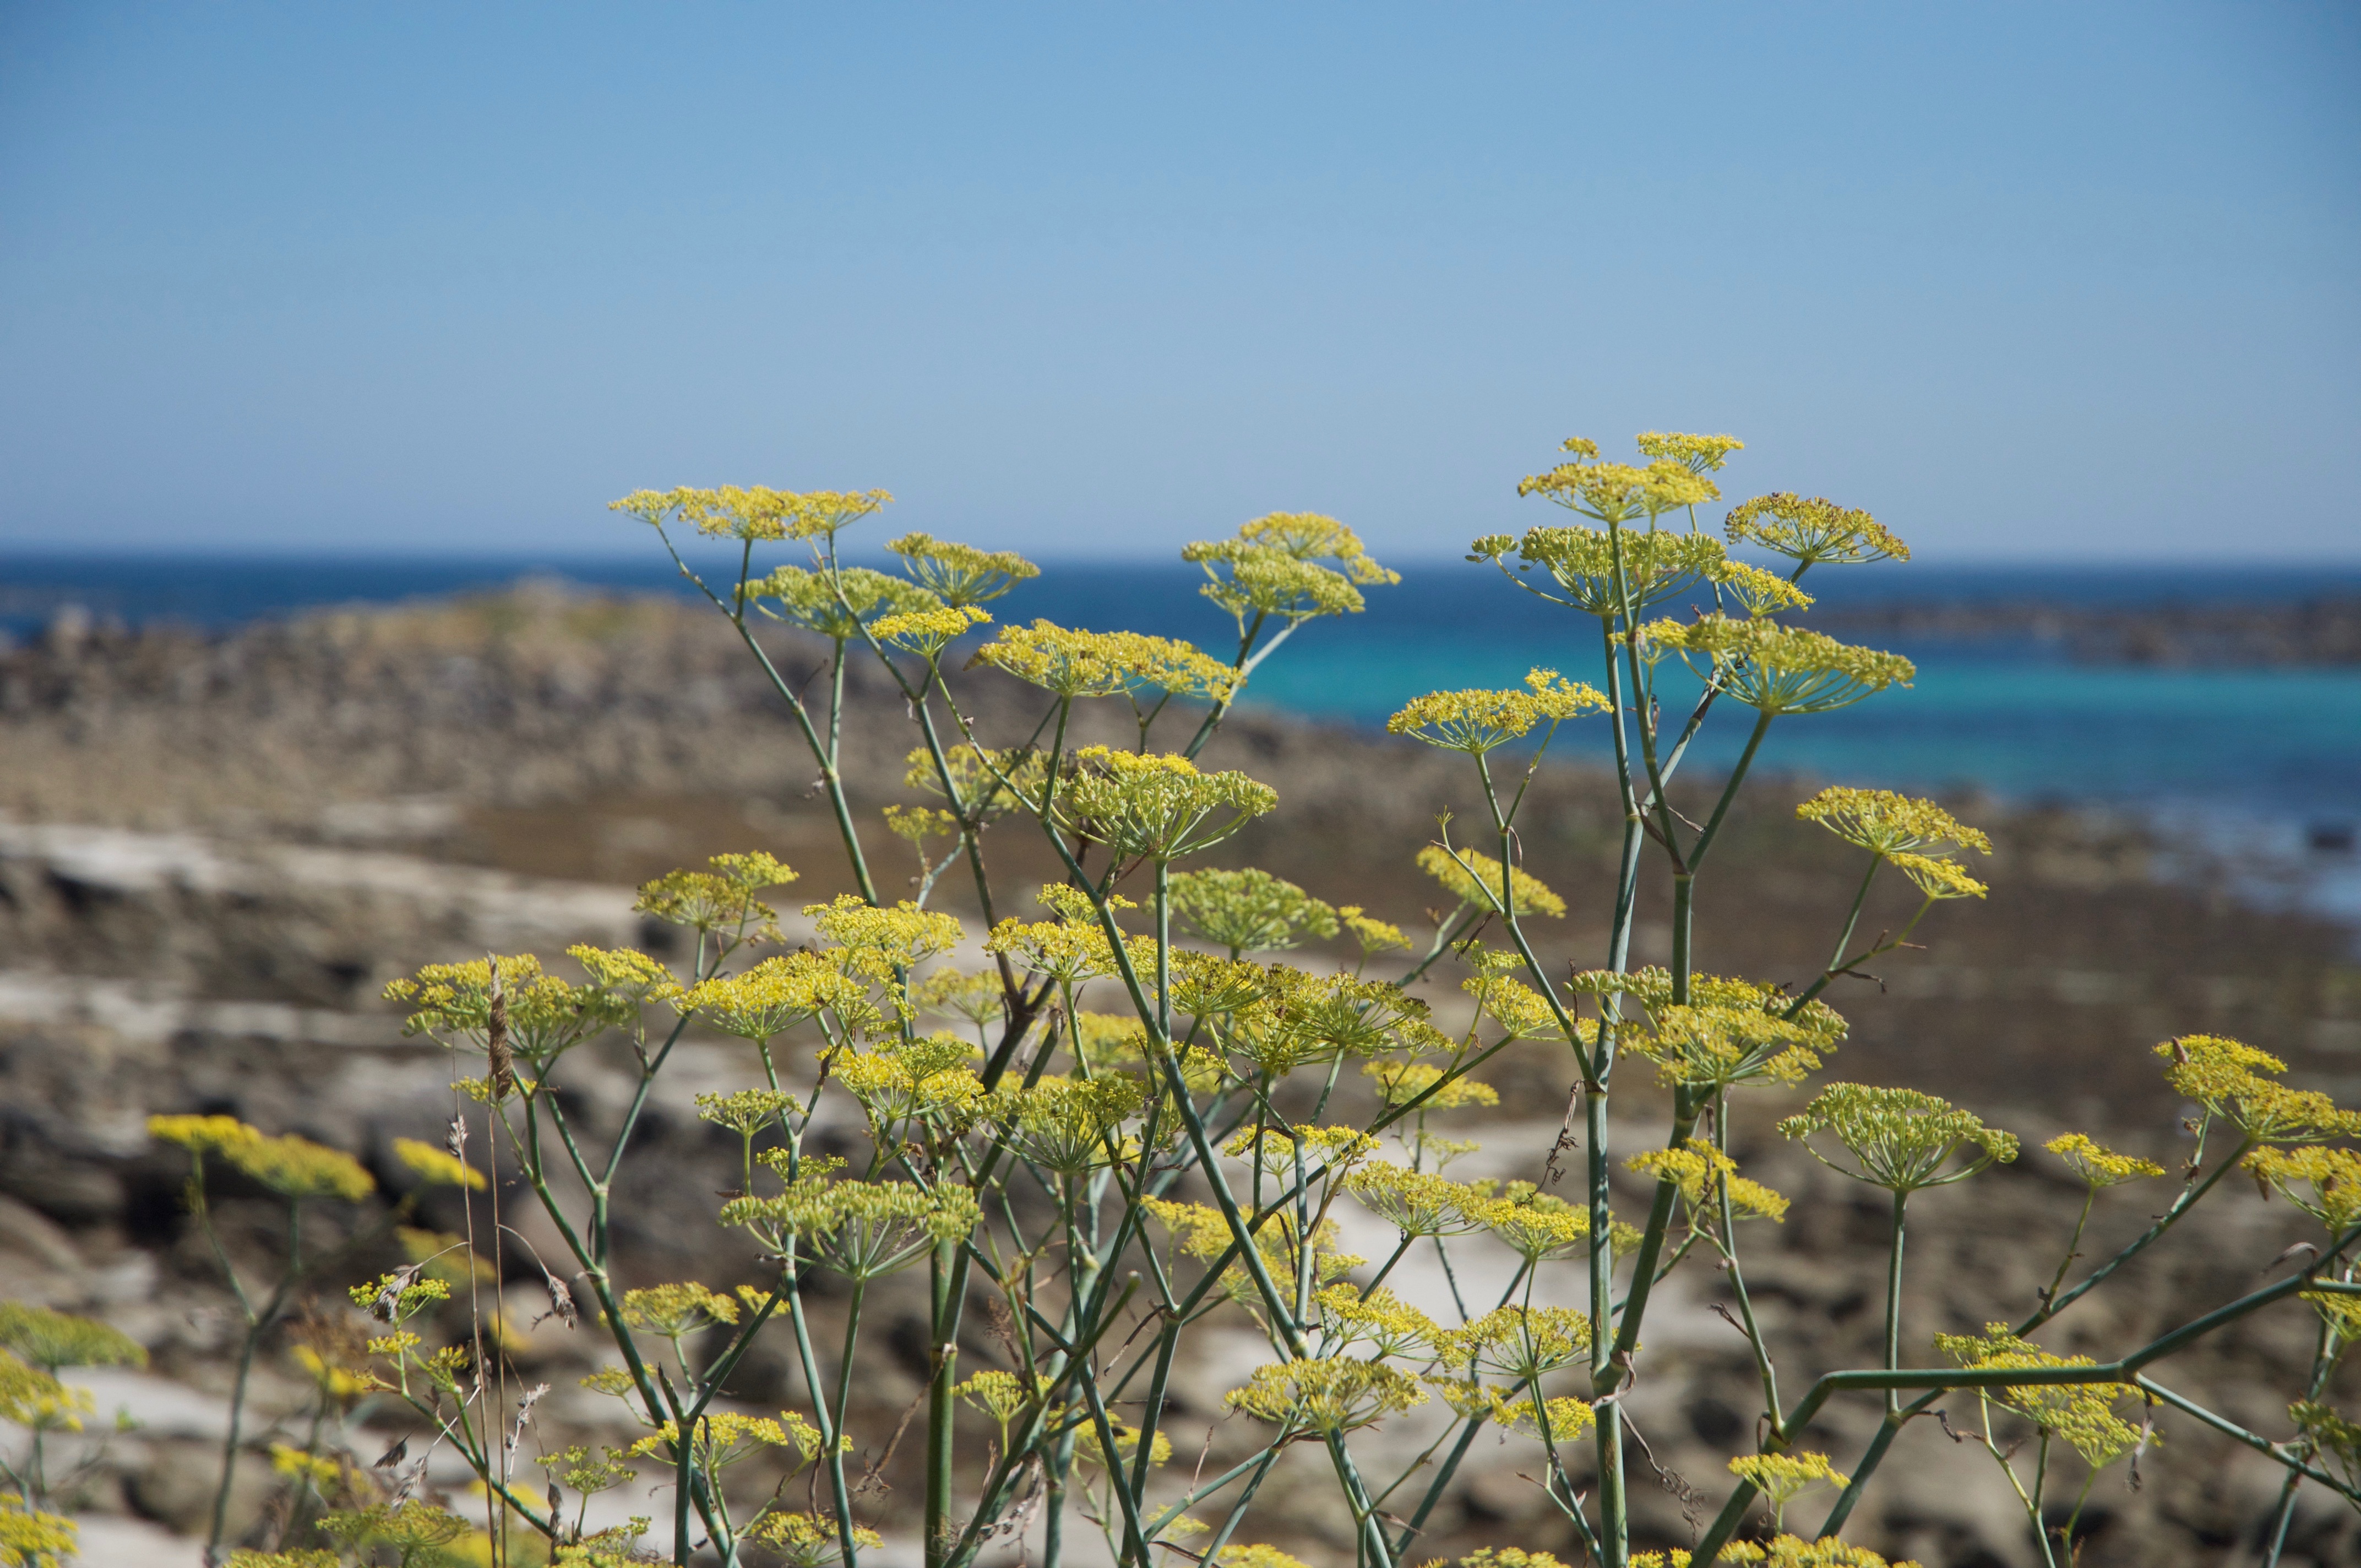
landscape, sea, coast, tree, nature, grass, wilderness, mountain, plant, sky, prairie, sunlight, leaf, hill, flower, seaside, flora, savanna, wildflower, grassland, vegetation, habitat, ecosystem, landform, flowering plant, fennel, wild coast, maritime landscape, natural environment, geographical feature, land plant